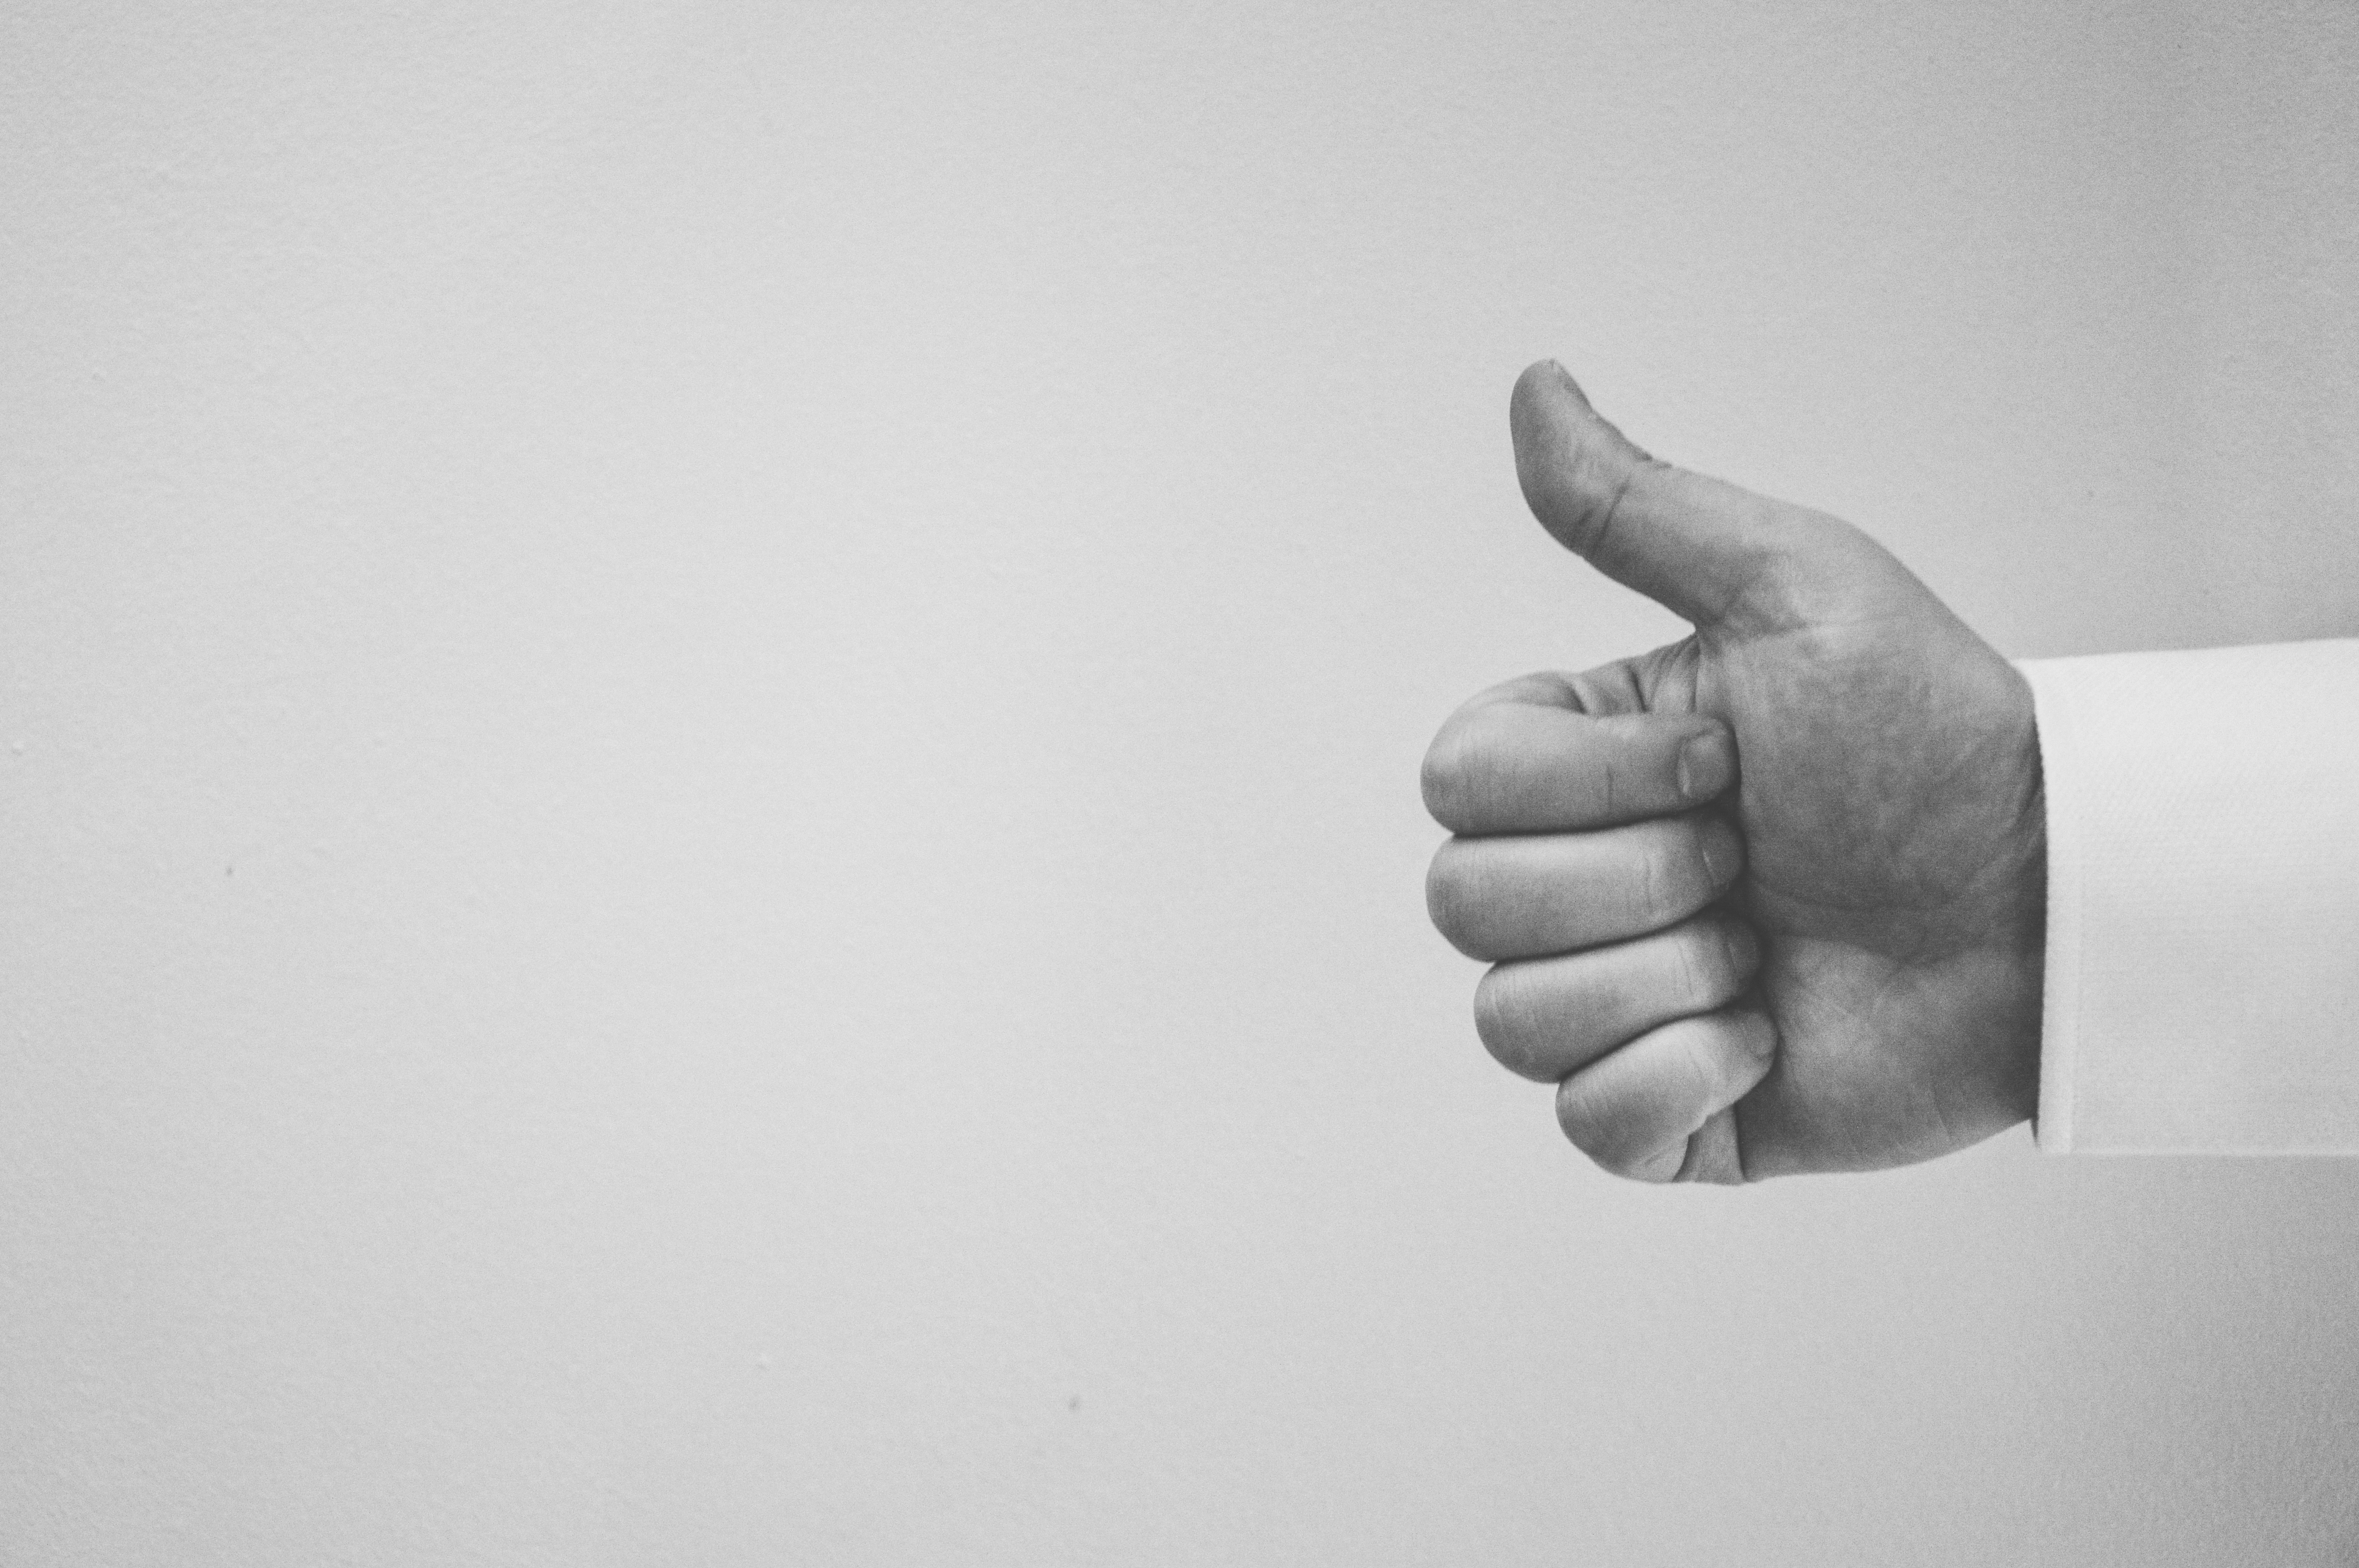
writing, hand, black and white, people, white, photography, finger, monochrome, arm, thumbs up, close up, drawing, shape, interaction, sense, monochrome photography